Meredith MacRae

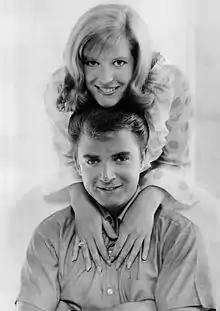
MacRae and Tim Considine in "My Three Sons", 1965.

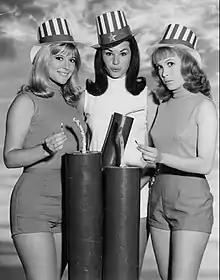
Meredith MacRae, Lori Saunders, and Linda Kaye Henning on "Petticoat Junction" (1967)

Meredith Lynn MacRae (May 30, 1944 – July 14, 2000) was an American actress, singer and talk show host. She is known for her roles as Sally Morrison on "My Three Sons" (1963–1965) and as Billie Jo Bradley on "Petticoat Junction" (1966–1970).